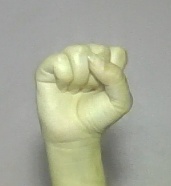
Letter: saad